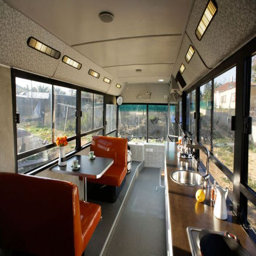
women turn an old bus into a home